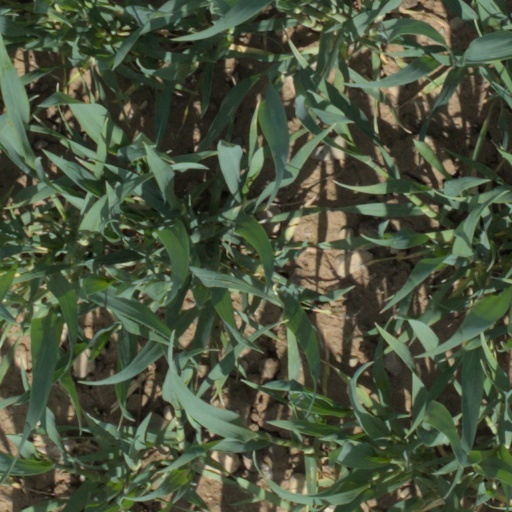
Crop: wheat